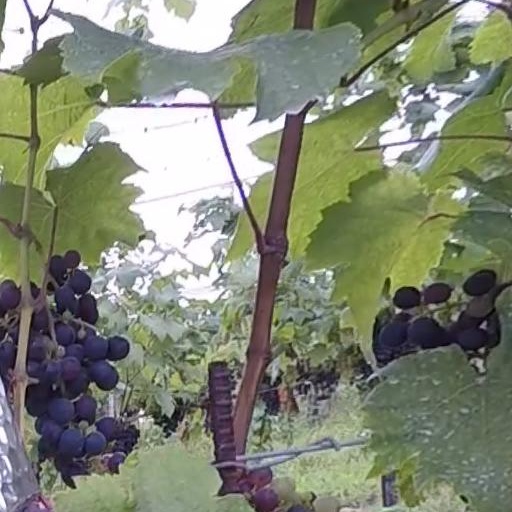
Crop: grape